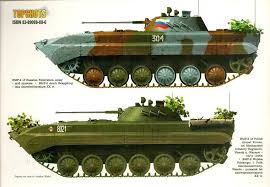
Label: BMP-2